Monzo (video game)

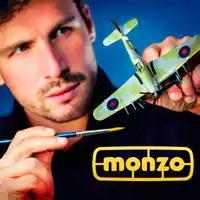
App icon

Monzo is a 2014 simulation video game developed and published by the Czech studio Madfinger Games. The game is a simulator for building plastic models.